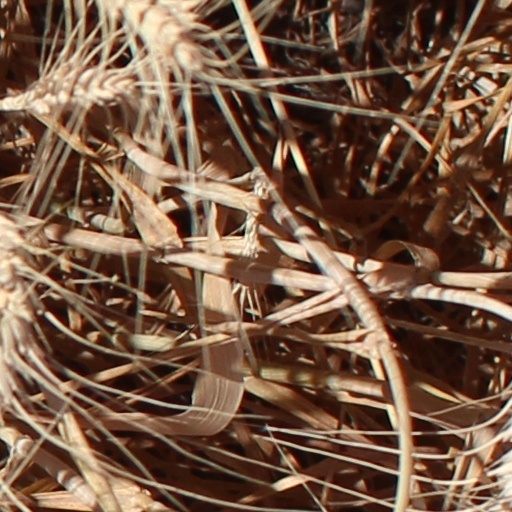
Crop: wheat